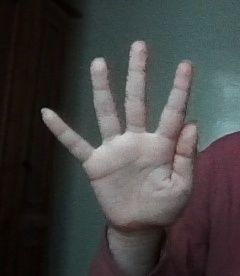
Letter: sheen